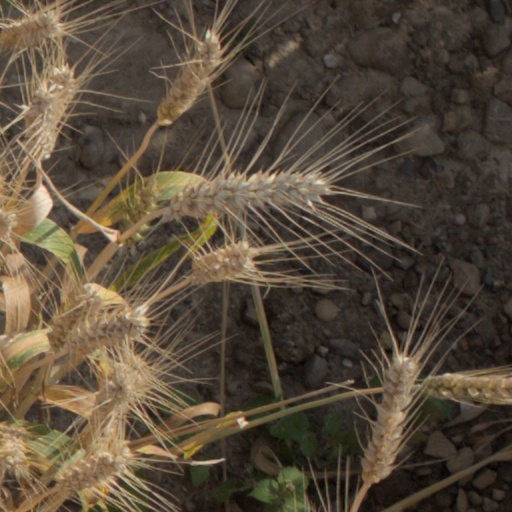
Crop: wheat